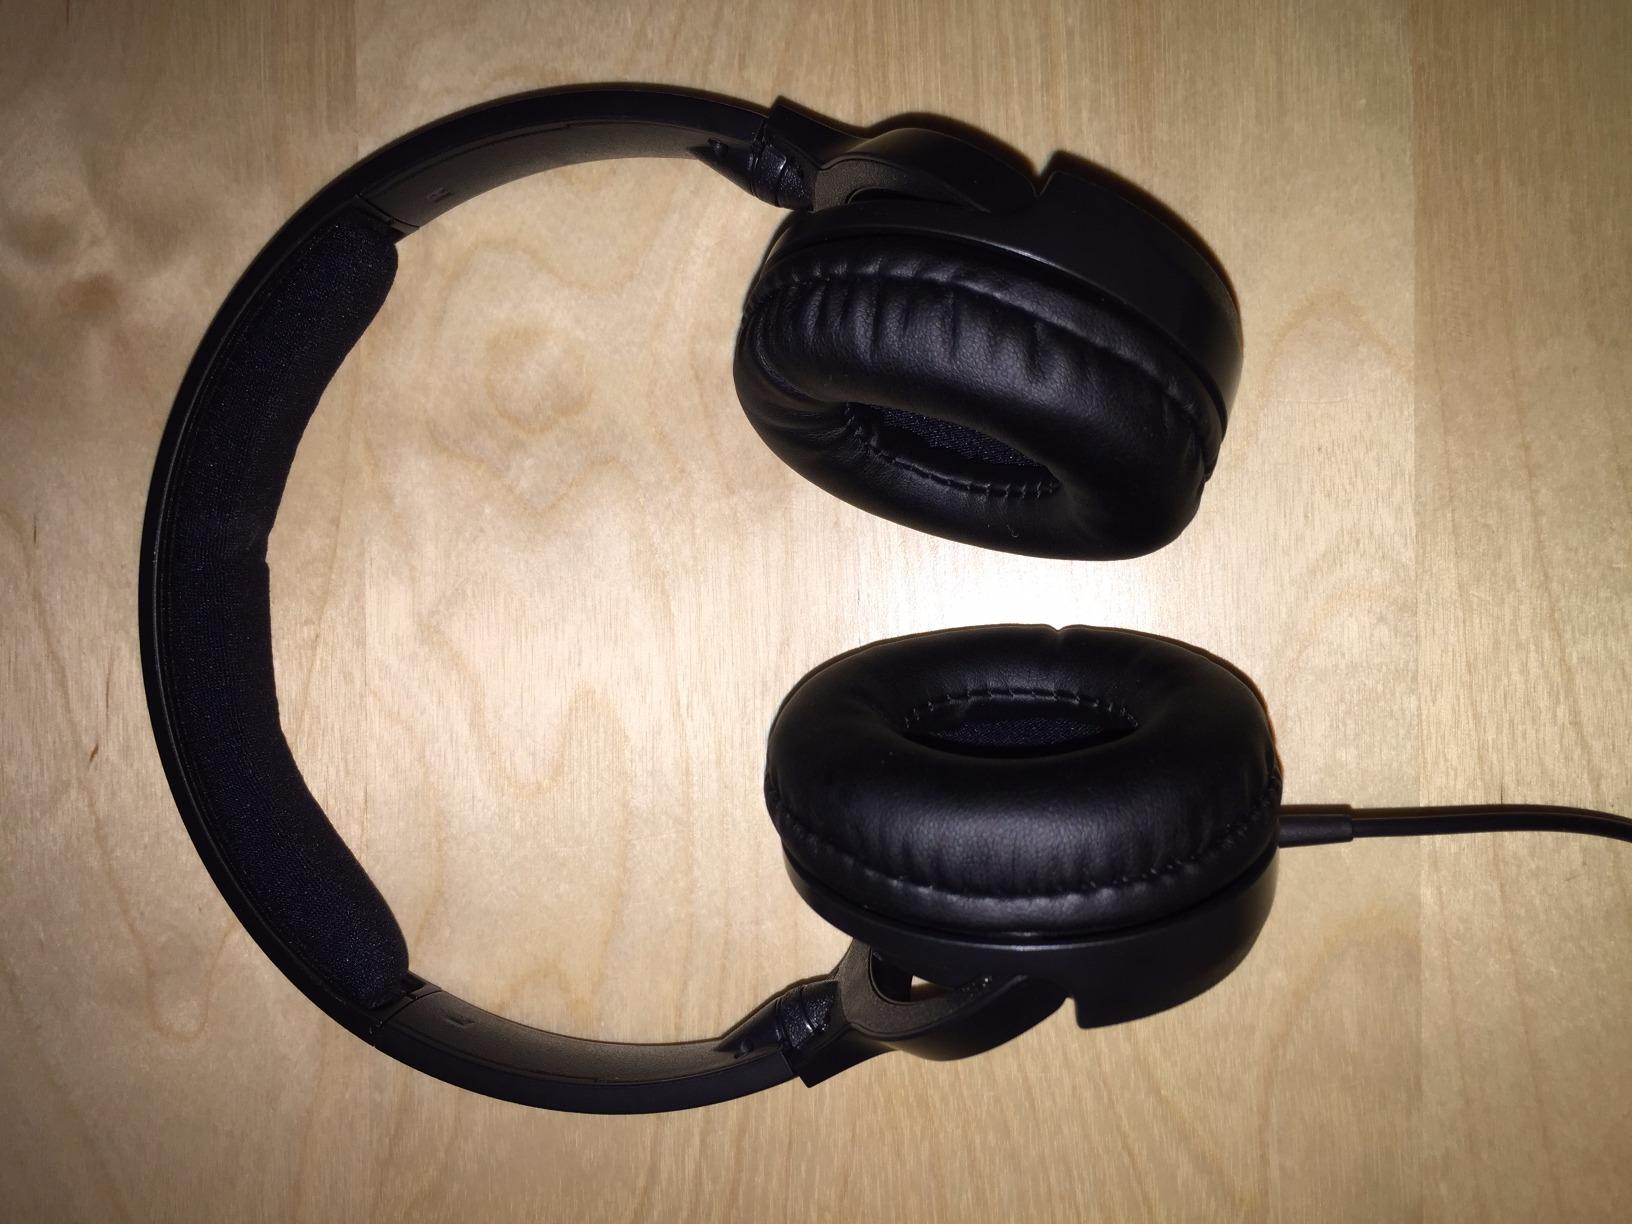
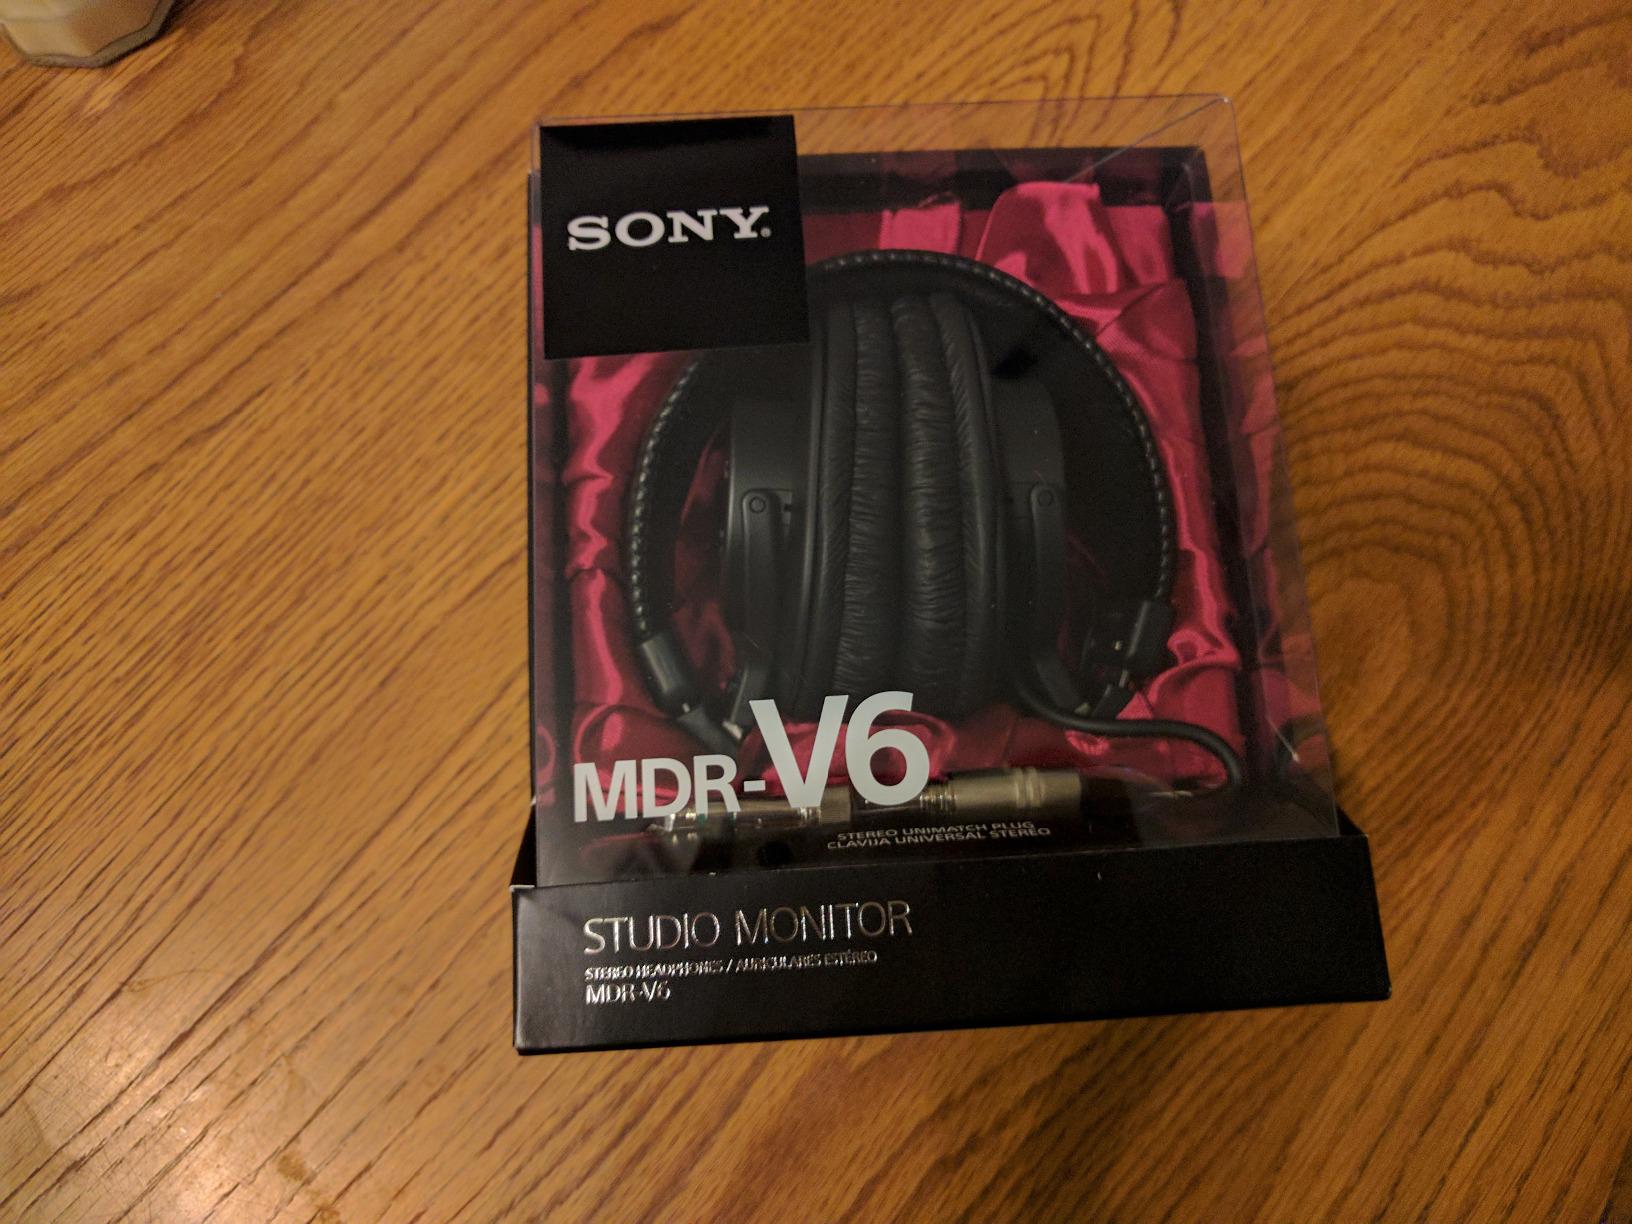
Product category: headphones
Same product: no